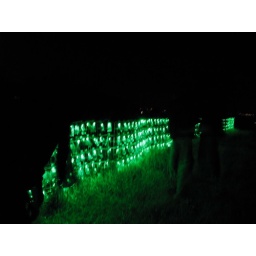
blinky lights inside plastic bottles strung in an array in the middle of nowhere = magic